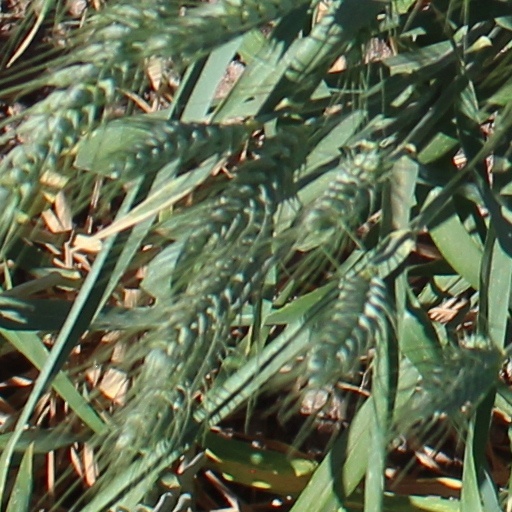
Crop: wheat